Endorsements in the 2019 Conservative Party leadership election

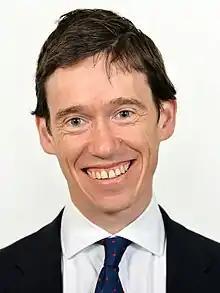
Rory Stewart (subsequently endorsed Hunt)

Prior to his elimination on 19 June, Rory Stewart had 14 backers among the Members of Parliament for the Conservative Party, including himself.